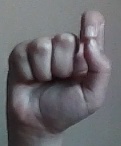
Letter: fa